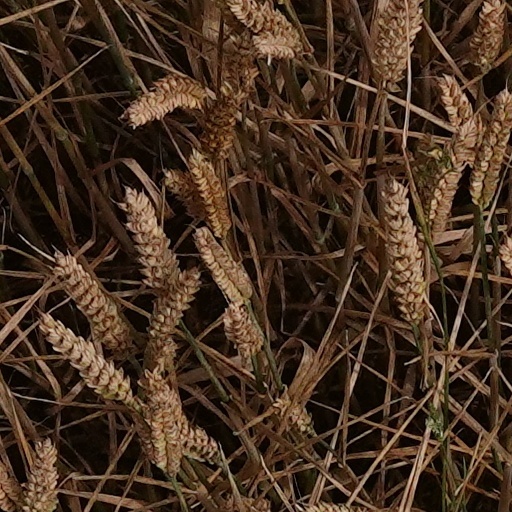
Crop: wheat